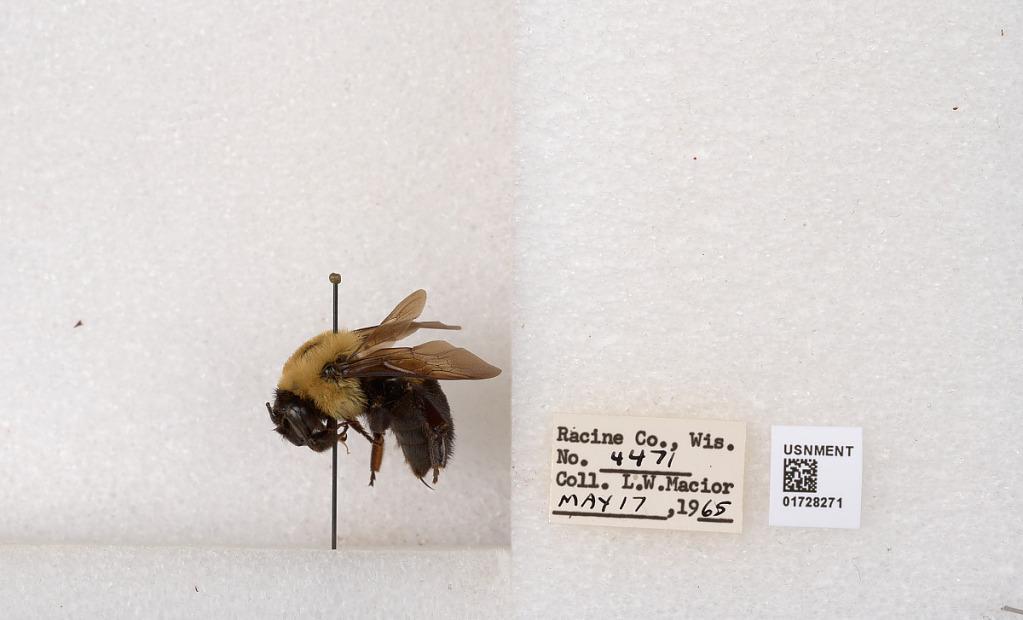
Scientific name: Bombus (Separatobombus) griseocollis (De Geer)
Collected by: L. Macior
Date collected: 1965-5-17
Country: United States
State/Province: Wisconsin
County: Racine
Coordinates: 42.7299, -87.8123